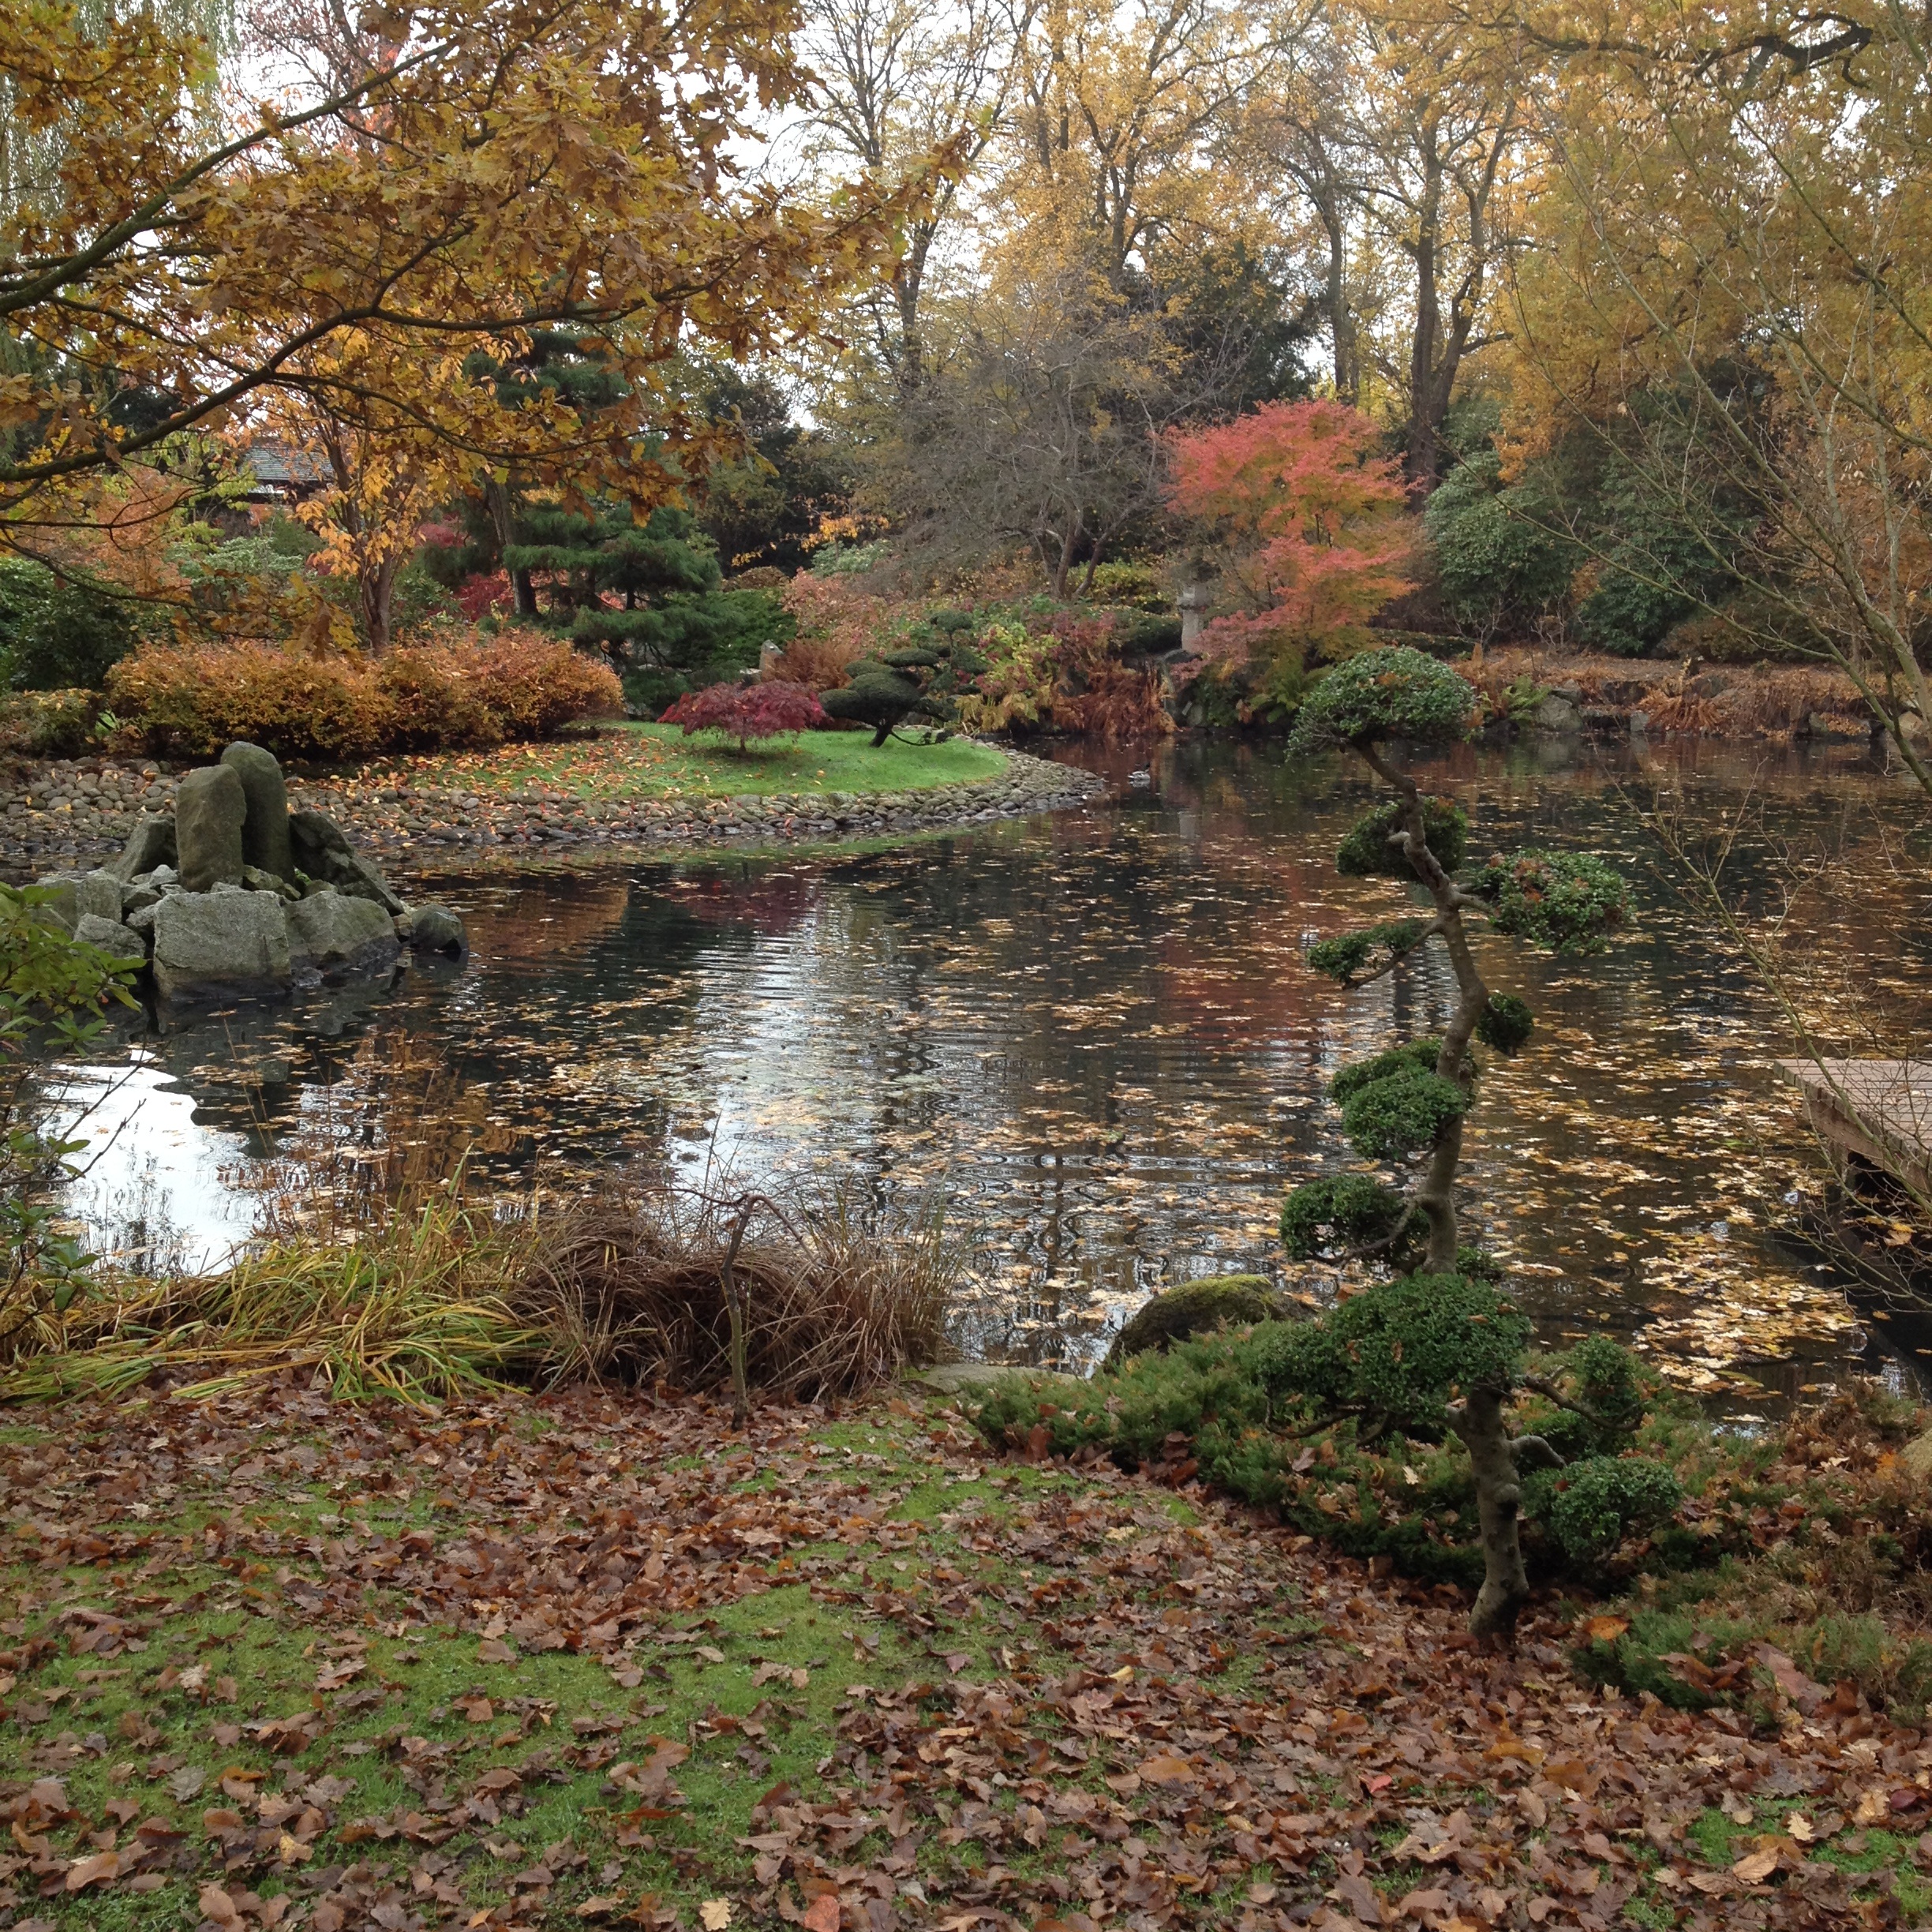
tree, creek, wilderness, trail, leaf, river, pond, stream, autumn, garden, season, waterway, body of water, japanese, woodland, watercourse, wroc aw